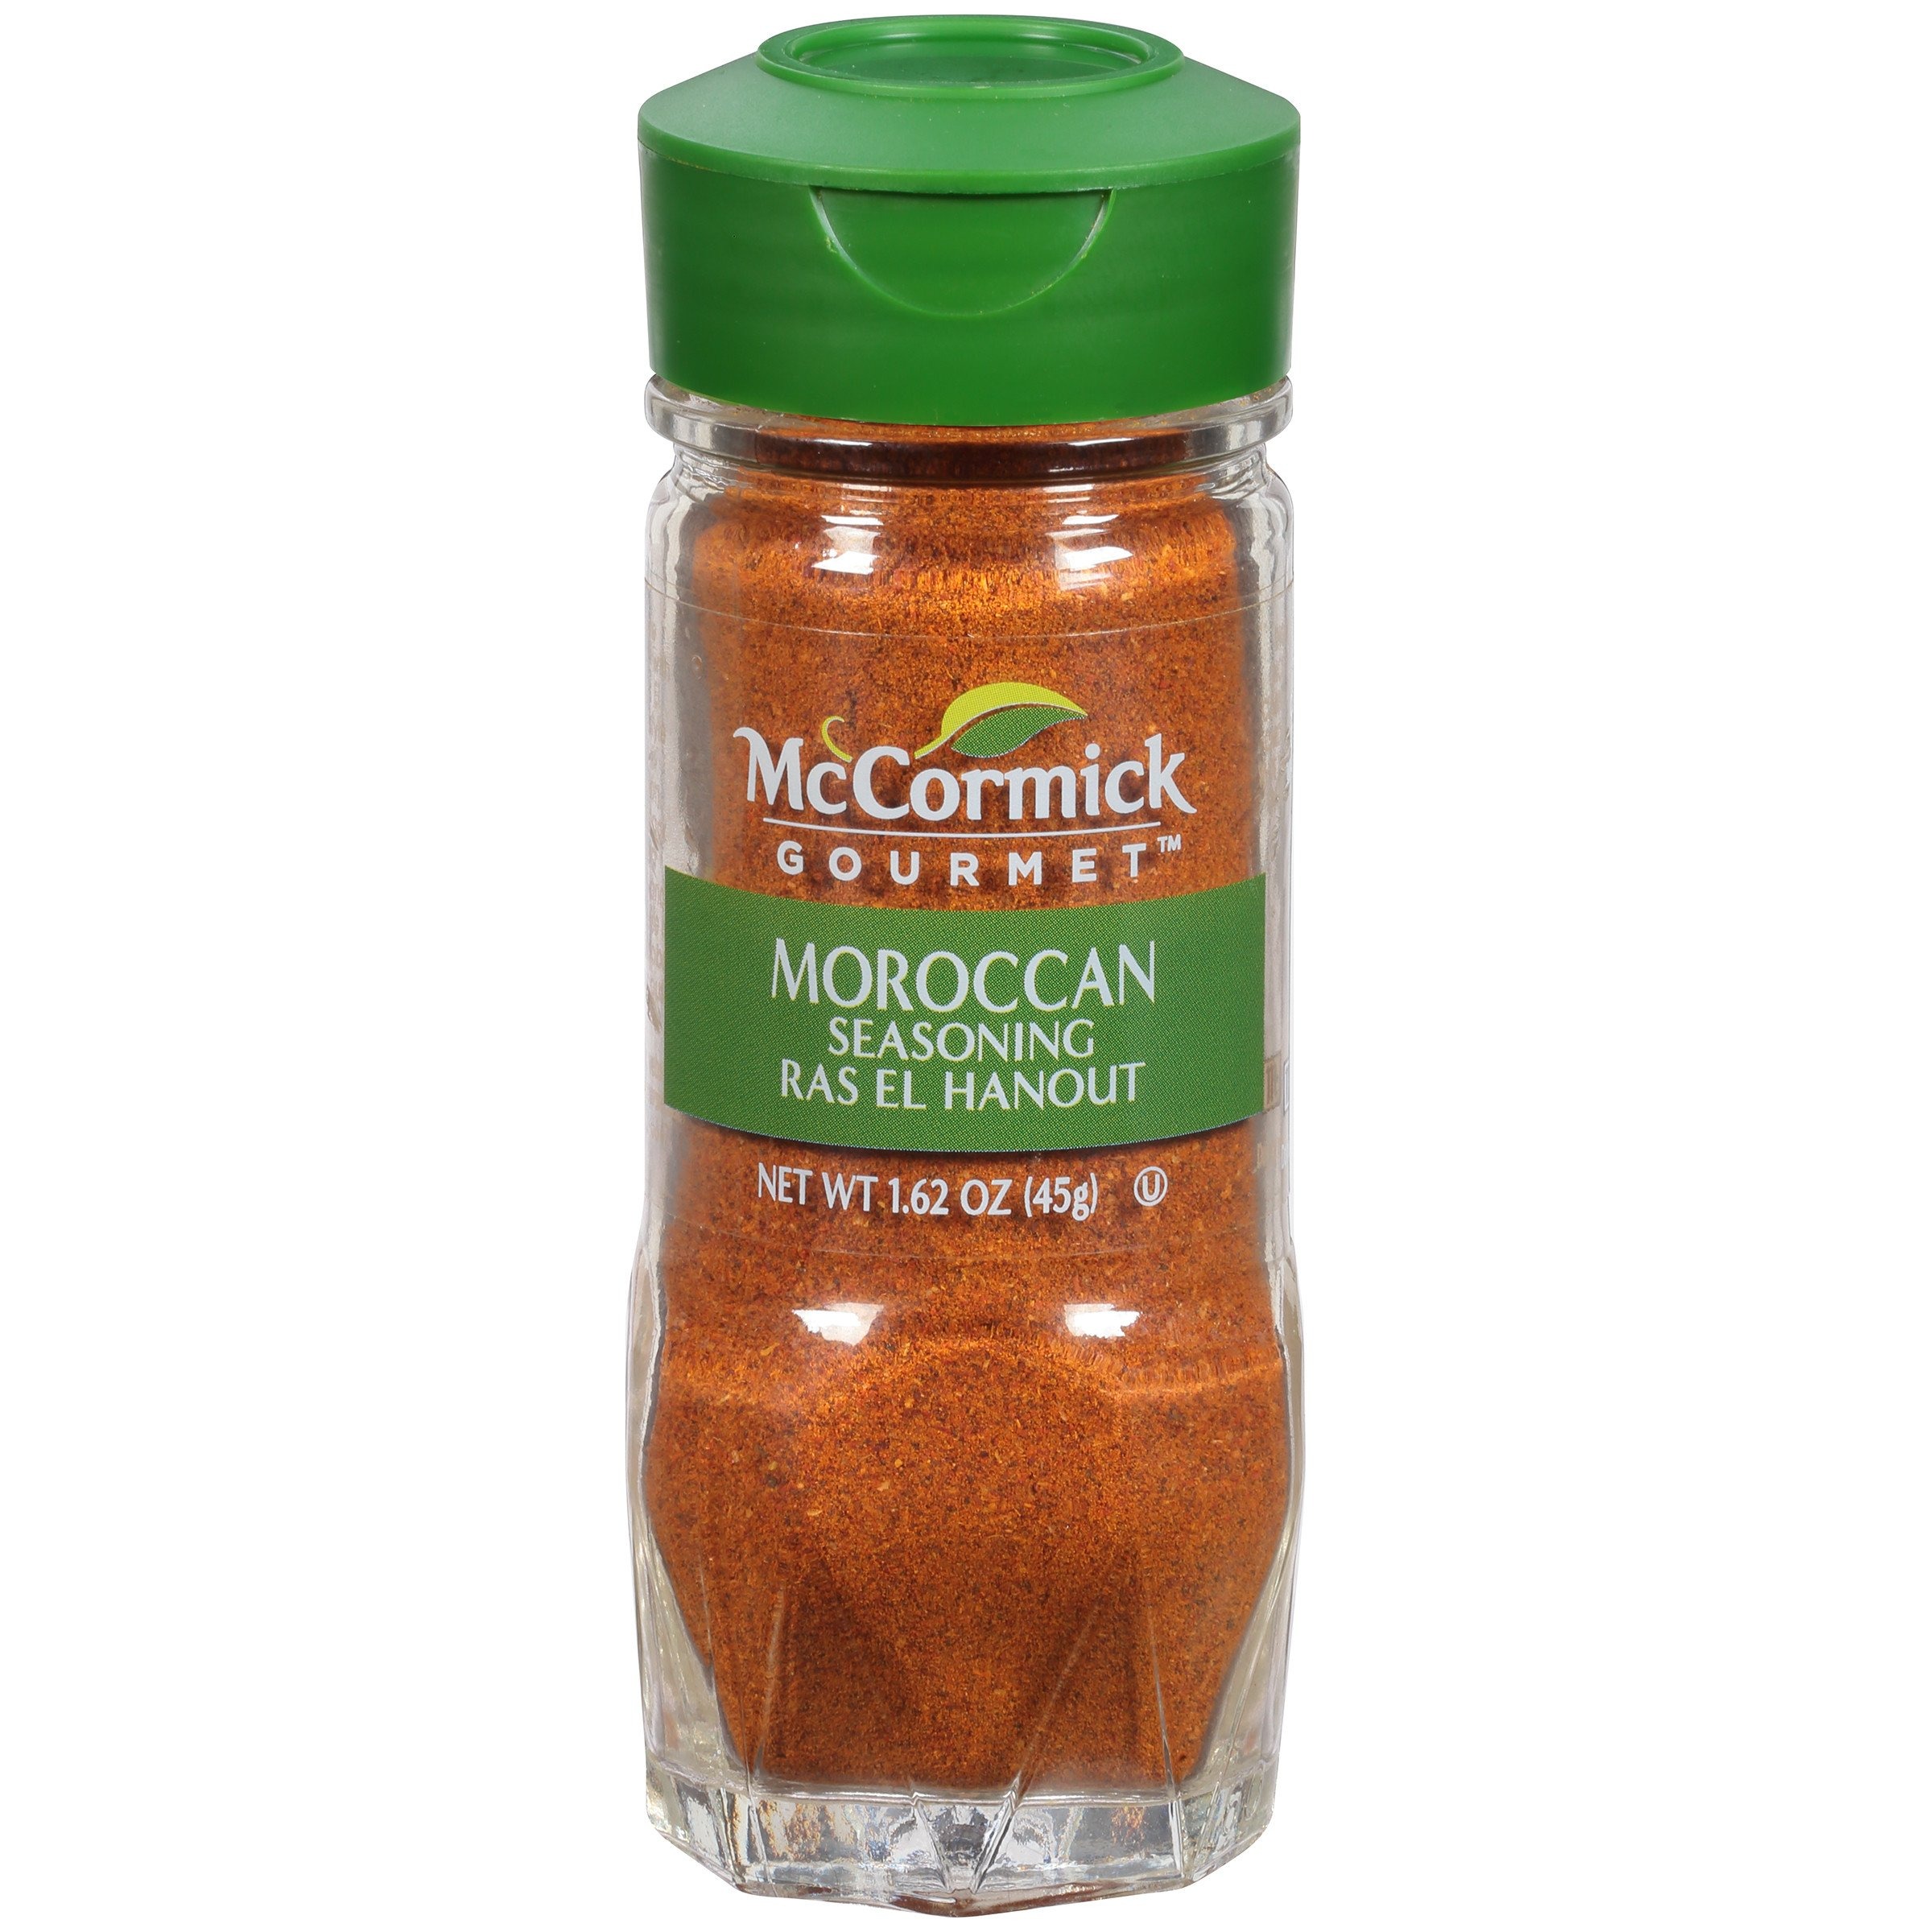
Item Name: McCormick Gourmet Moroccan Seasoning Ras El Hanout, 1.62 oz
Bullet Point 1: Add exotic Moroccan flavor to meats and grains
Bullet Point 2: Ras El Hanout-style blend of cinnamon, cumin, black and red peppers and turmeric
Bullet Point 3: Premium quality for superior flavor
Bullet Point 4: All-natural, so you know you're serving your family the very best
Bullet Point 5: FlavorSealed to guarantee great flavor every time
Value: 1.62
Unit: Ounce

Price: 4.65